2005–06 Calgary Flames season

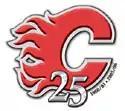
Calgary Flames 25th anniversary logo

The 2005–06 Calgary Flames season was the team's 26th season in the National Hockey League (NHL) in Calgary while the team celebrated its 25th season of play.